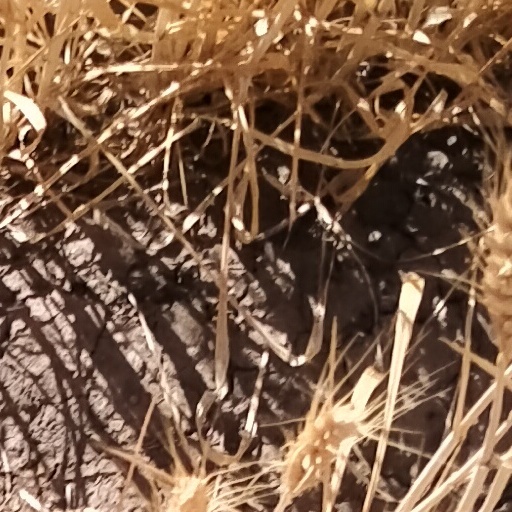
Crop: wheat